Radcliffe F.C.

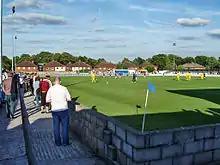
Stainton Park during a friendly against neighbours Bury in 2006

With Boro back in the Northern Premier League Premier Division and a place in the newly formed Conference North up for grabs, promotion was the obvious aim. By November Boro were sixth thanks to 22 goals by Jody Banim, who set an English record by scoring in 14 consecutive games. Boro sold Banim to Conference promotion chasers Shrewsbury Town for a record fee of £20,000 in December 2003, and, without his goals, the club slid down the table eventually finishing 19th. In the relegation play-offs, Boro beat Whitby Town on penalties 8–7 in the quarter-finals, before bowing out to Burscough in the semi-finals. As a result, the club returned to tier seven following a pyramid restructure.